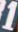
Number: 1